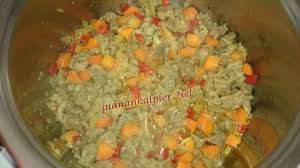
Yemek: enginar